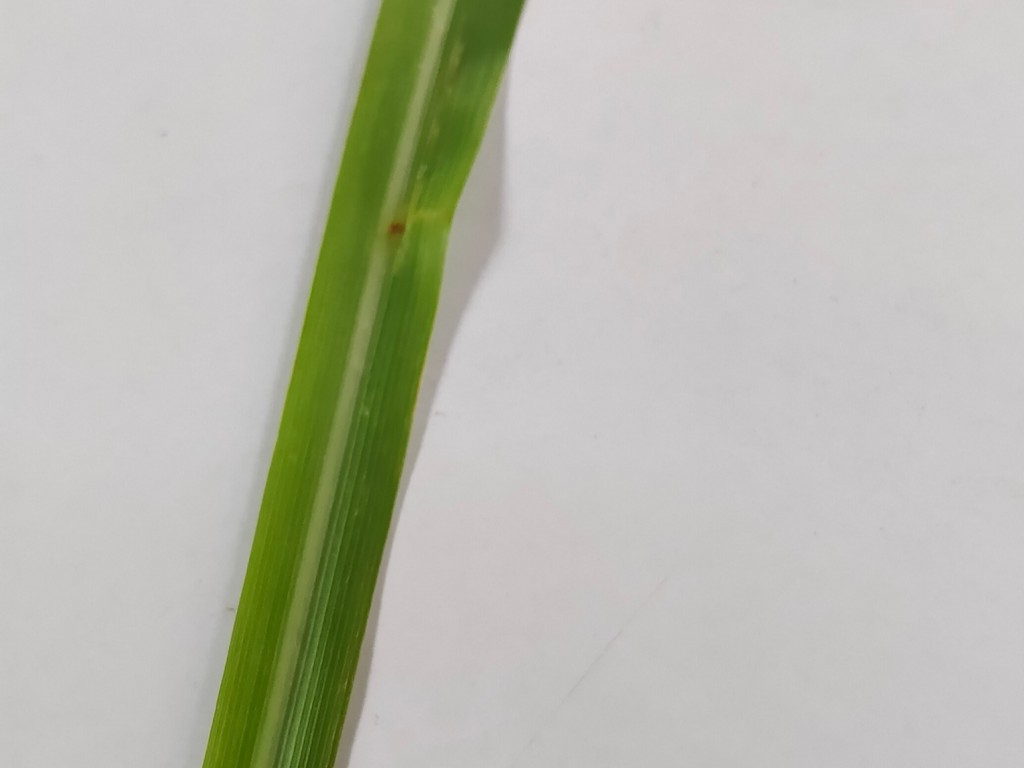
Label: Unhealthy